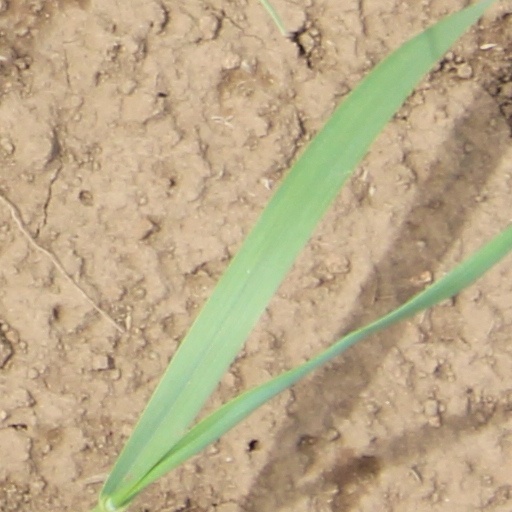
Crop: wheat